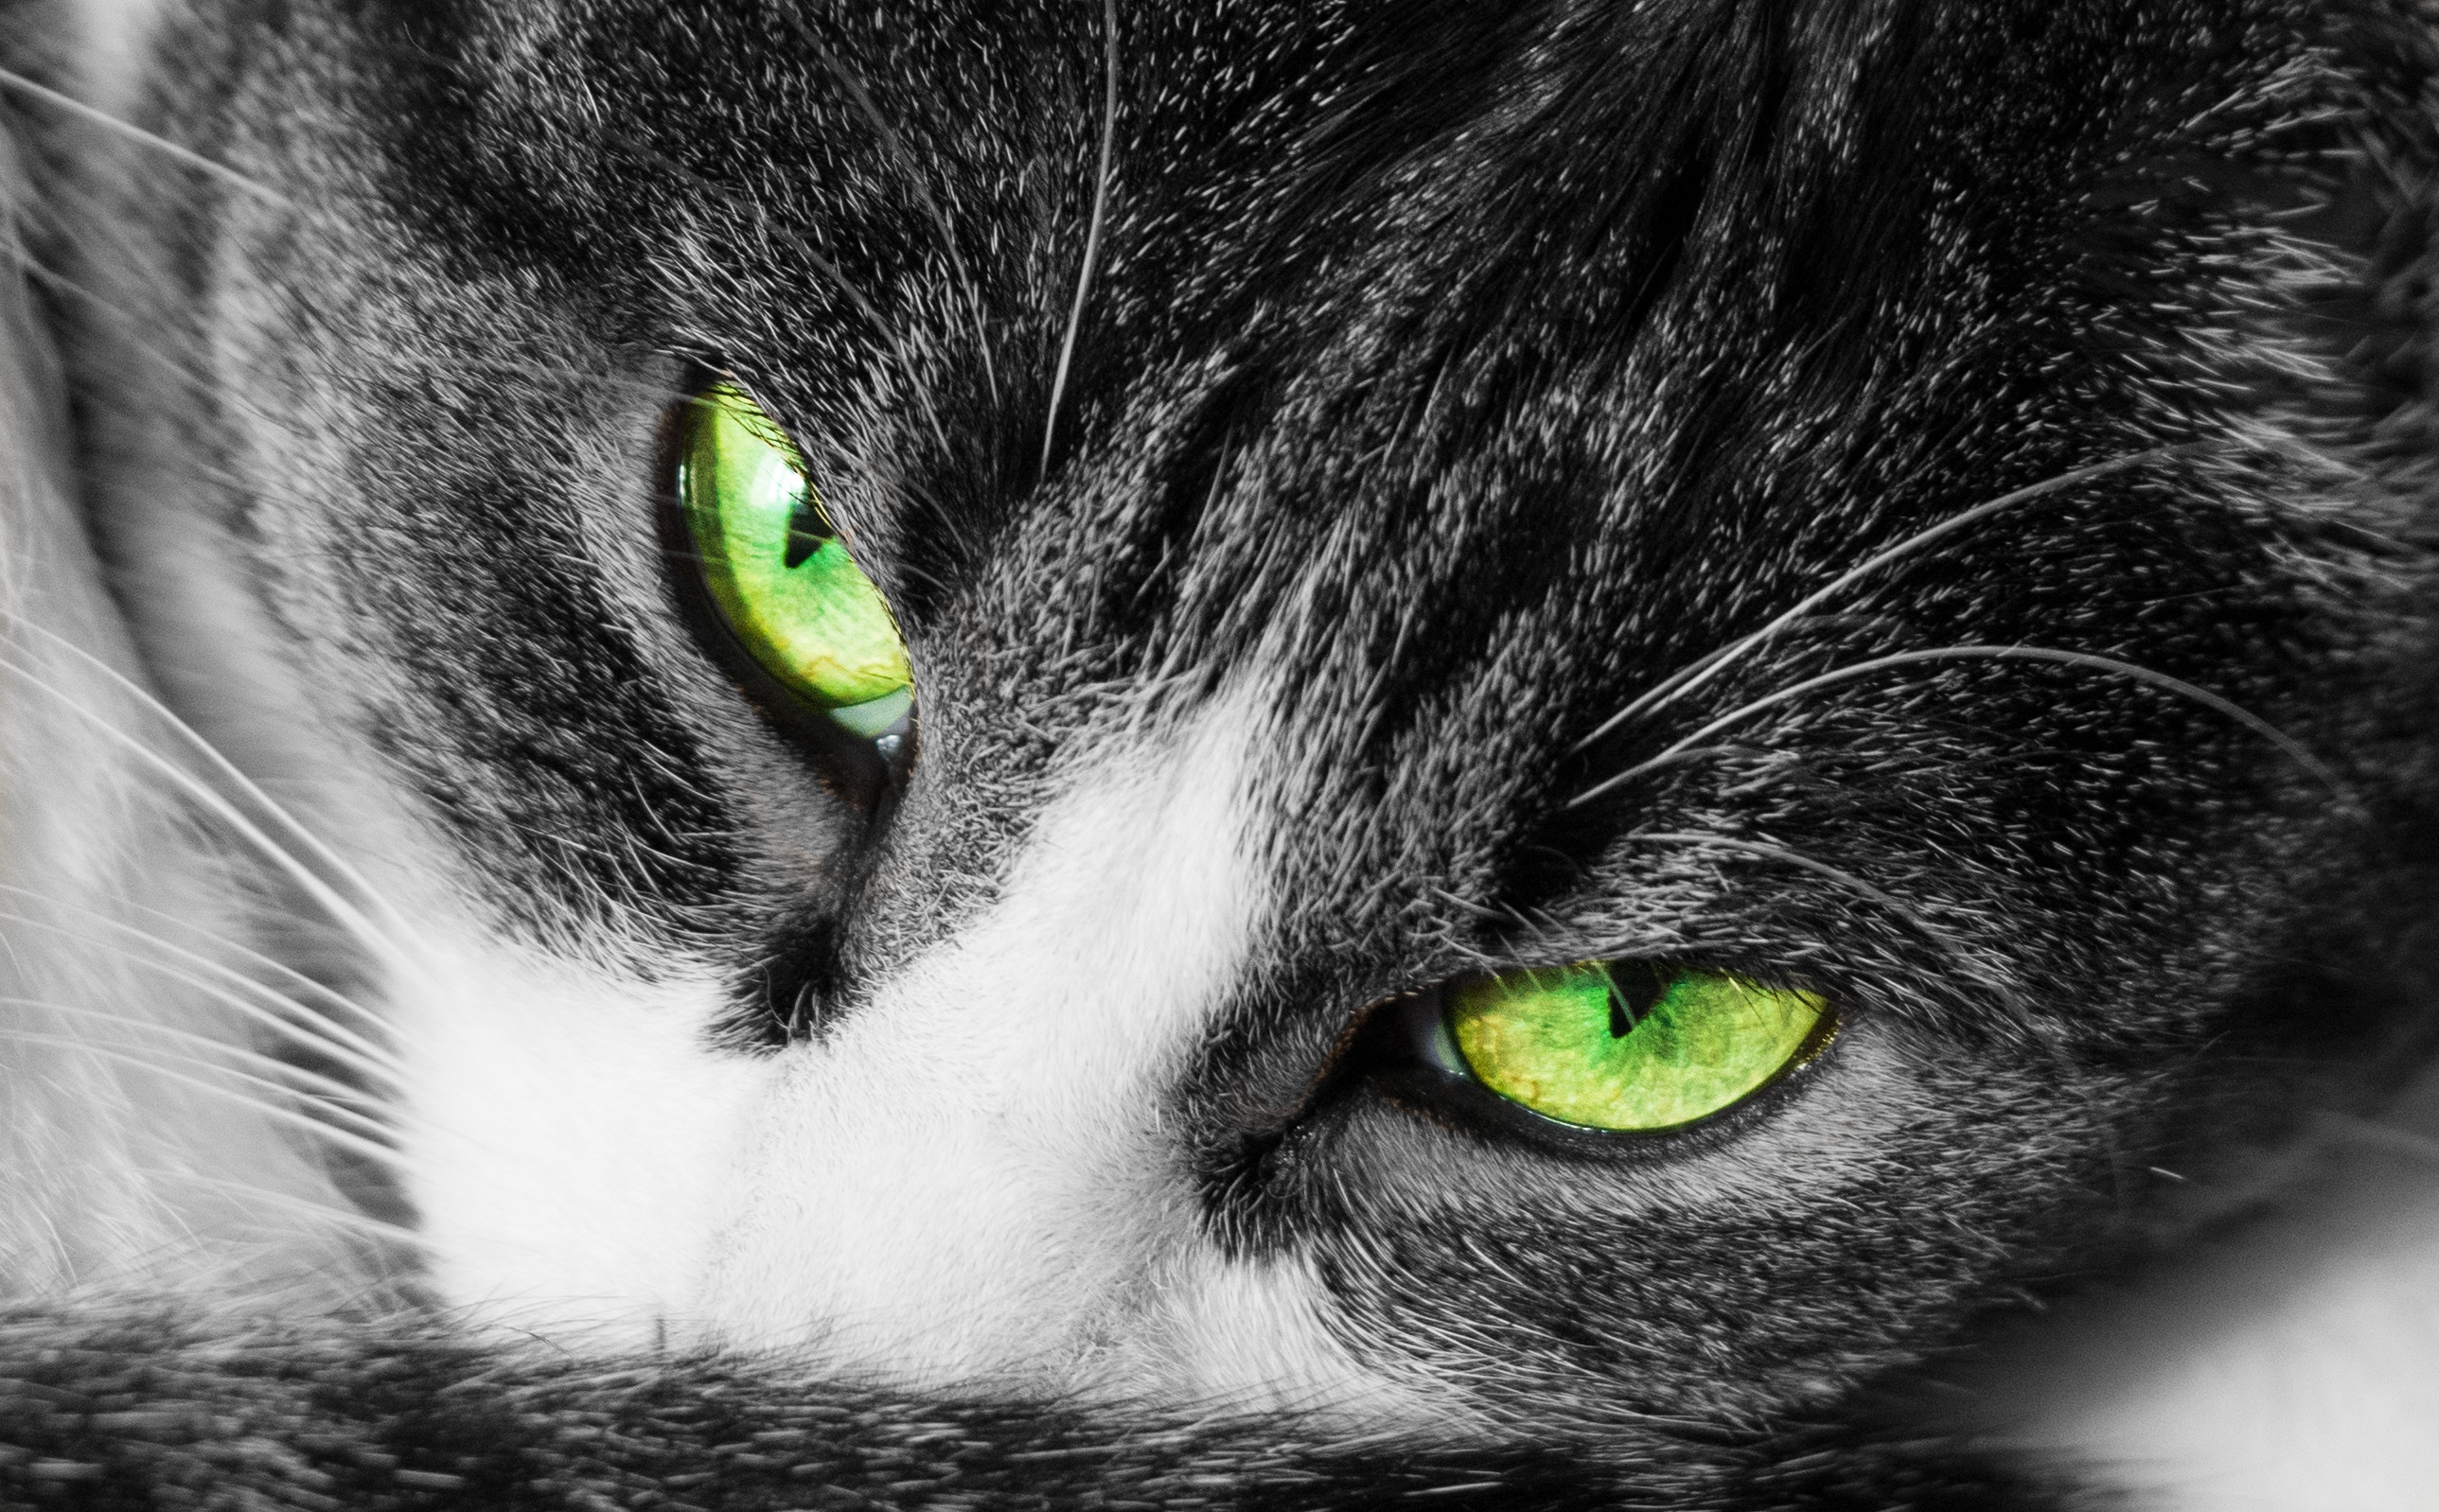
black and white, green, cat, mammal, black cat, black, monochrome, close up, nose, whiskers, eye, vertebrate, organ, monochrome photography, small to medium sized cats, cat like mammal, domestic short haired cat